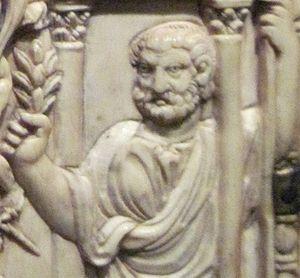
Symmaque, né vers 342 et mort en 402-403, fut un grand aristocrate romain du IVᵉ siècle, particulièrement connu pour la lutte qu'il engagea en vue de défendre la religion traditionnelle romaine contre le christianisme, en plein développement alors dans l'empire romain.